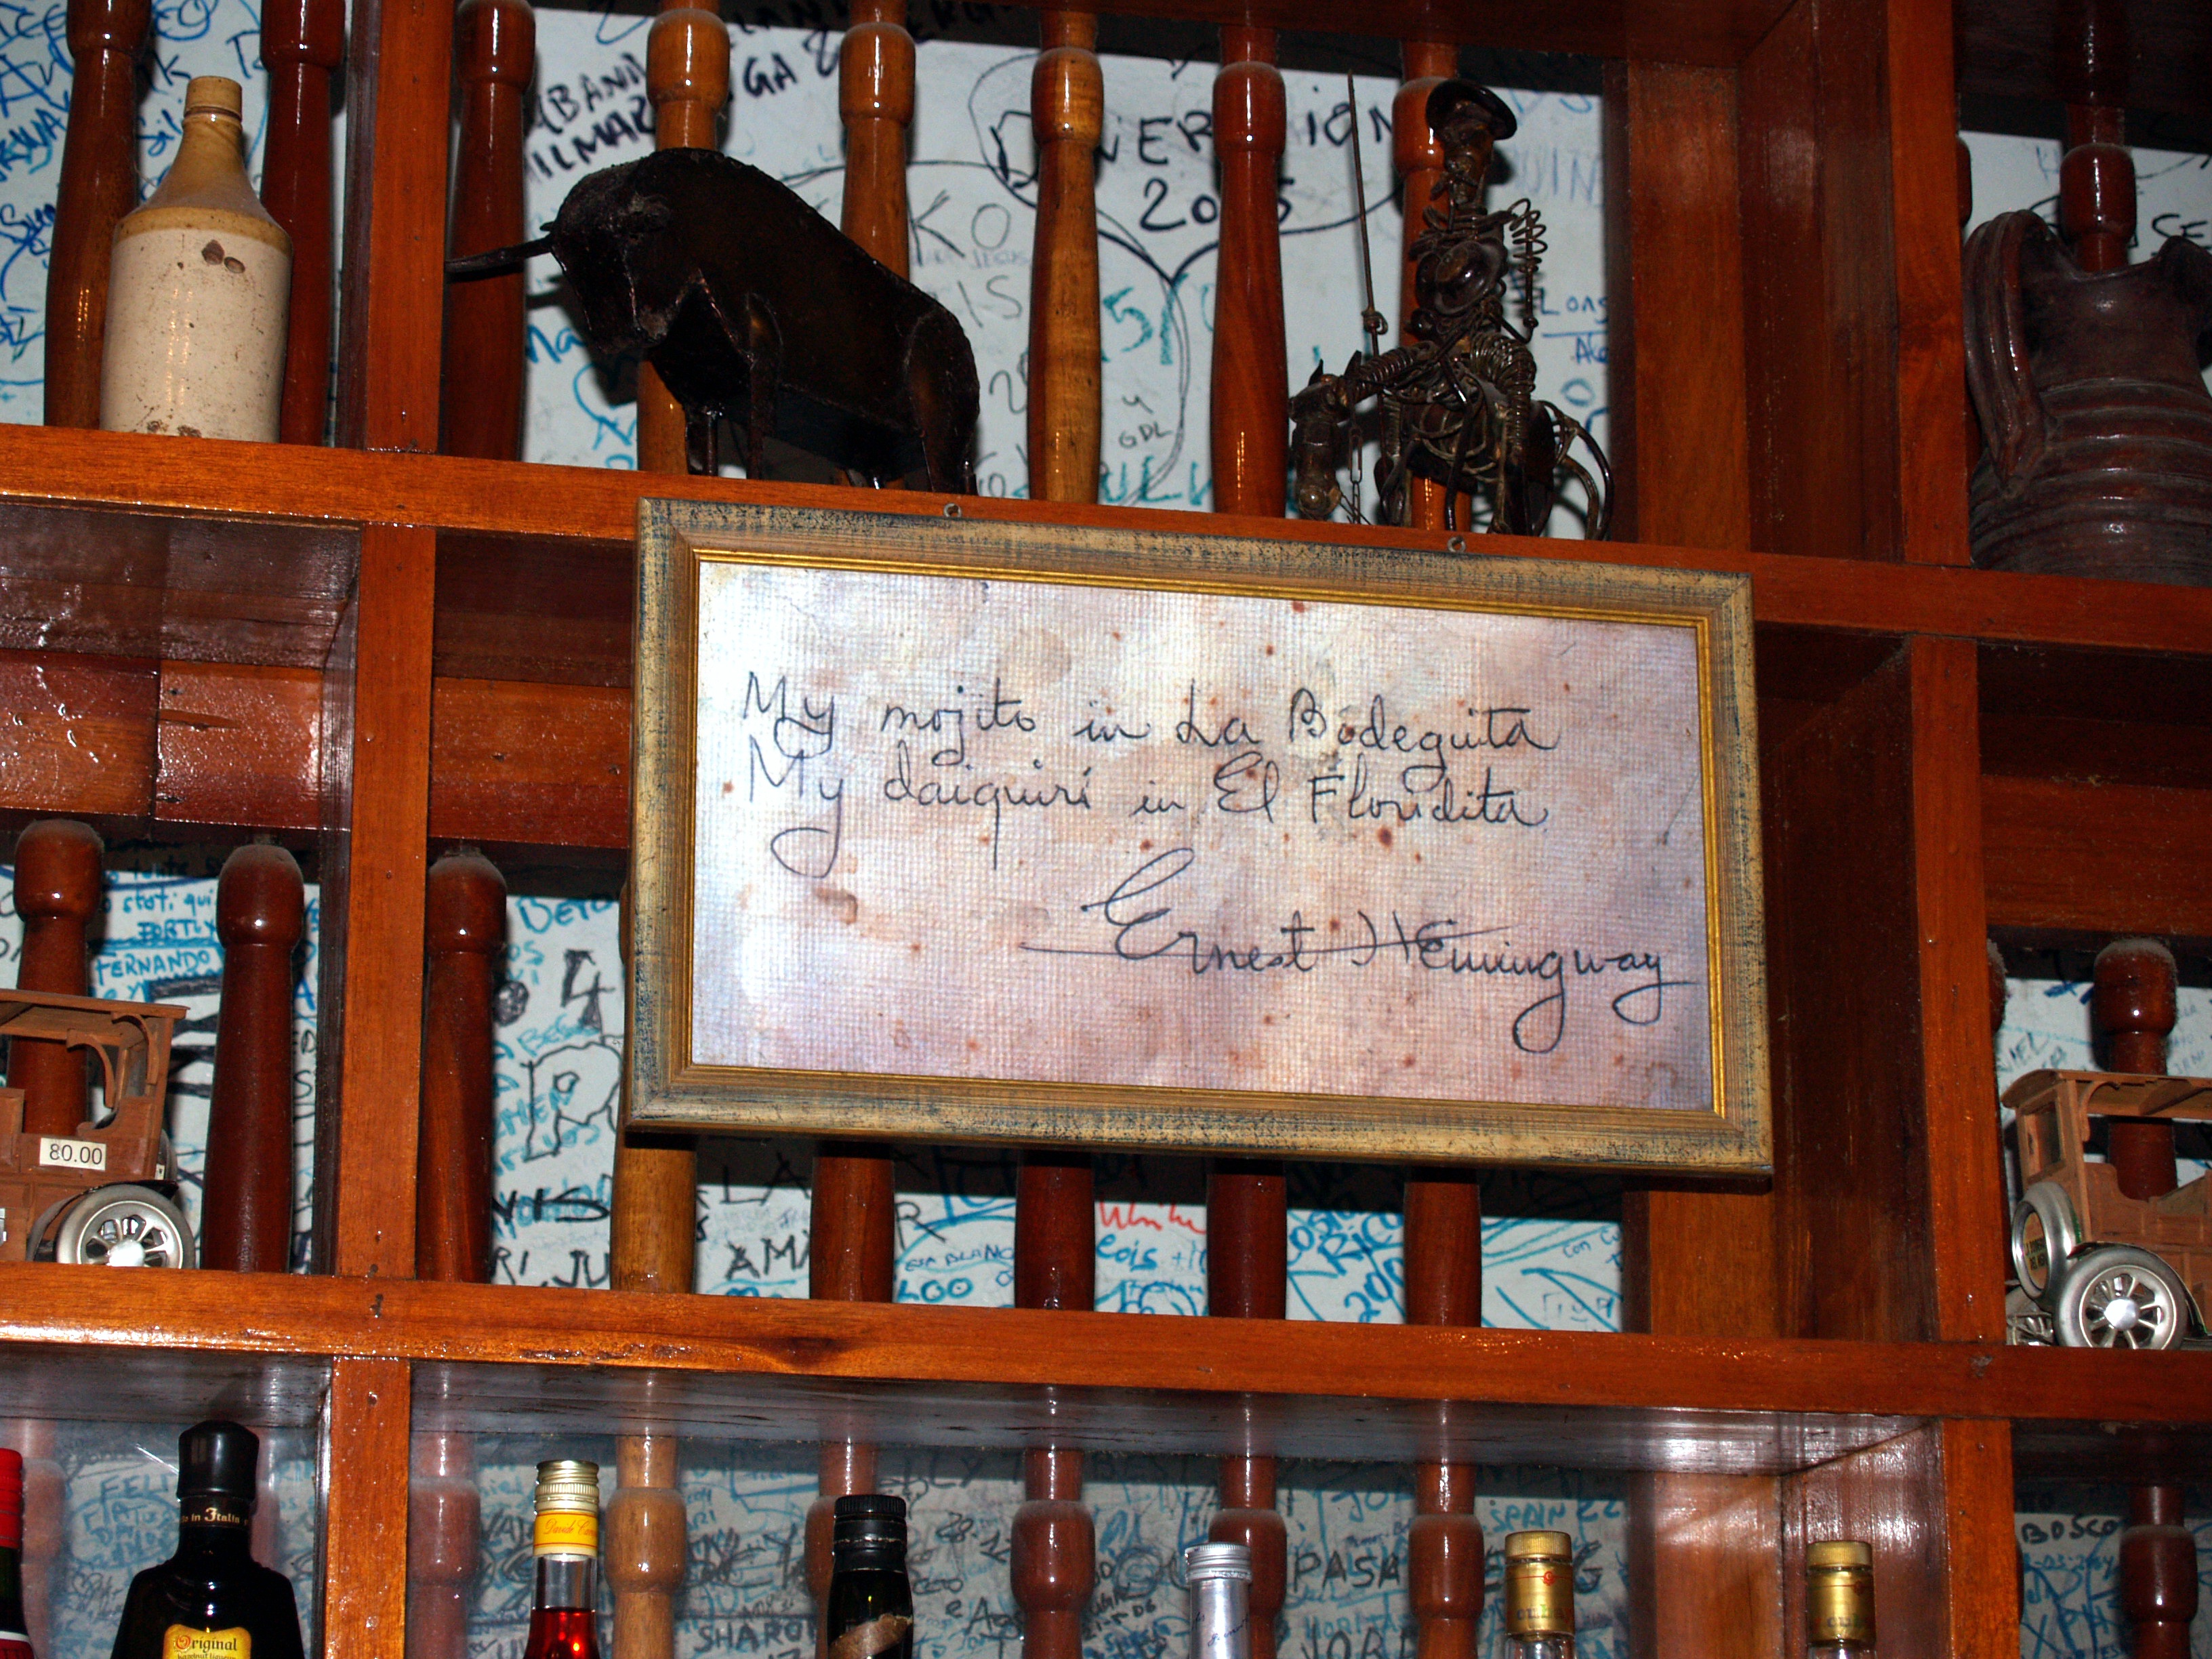
wood, cuba, history, tourist attraction, havana, hemingway, ancient history, bodeguita del medio